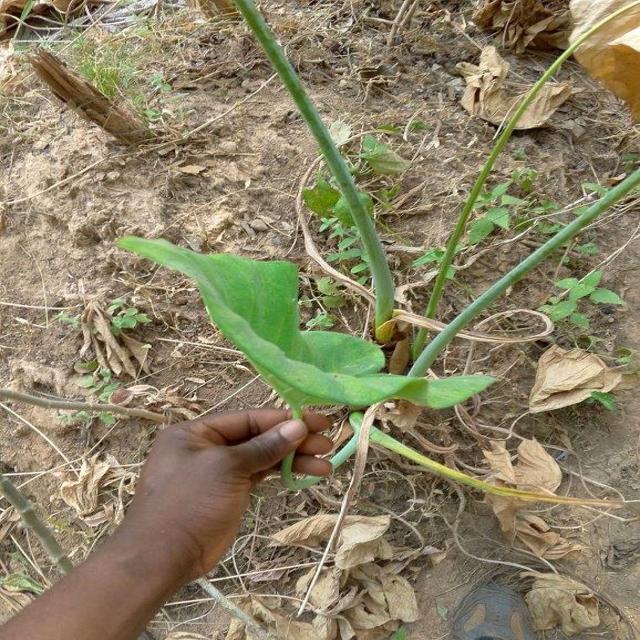
Label: Healthy